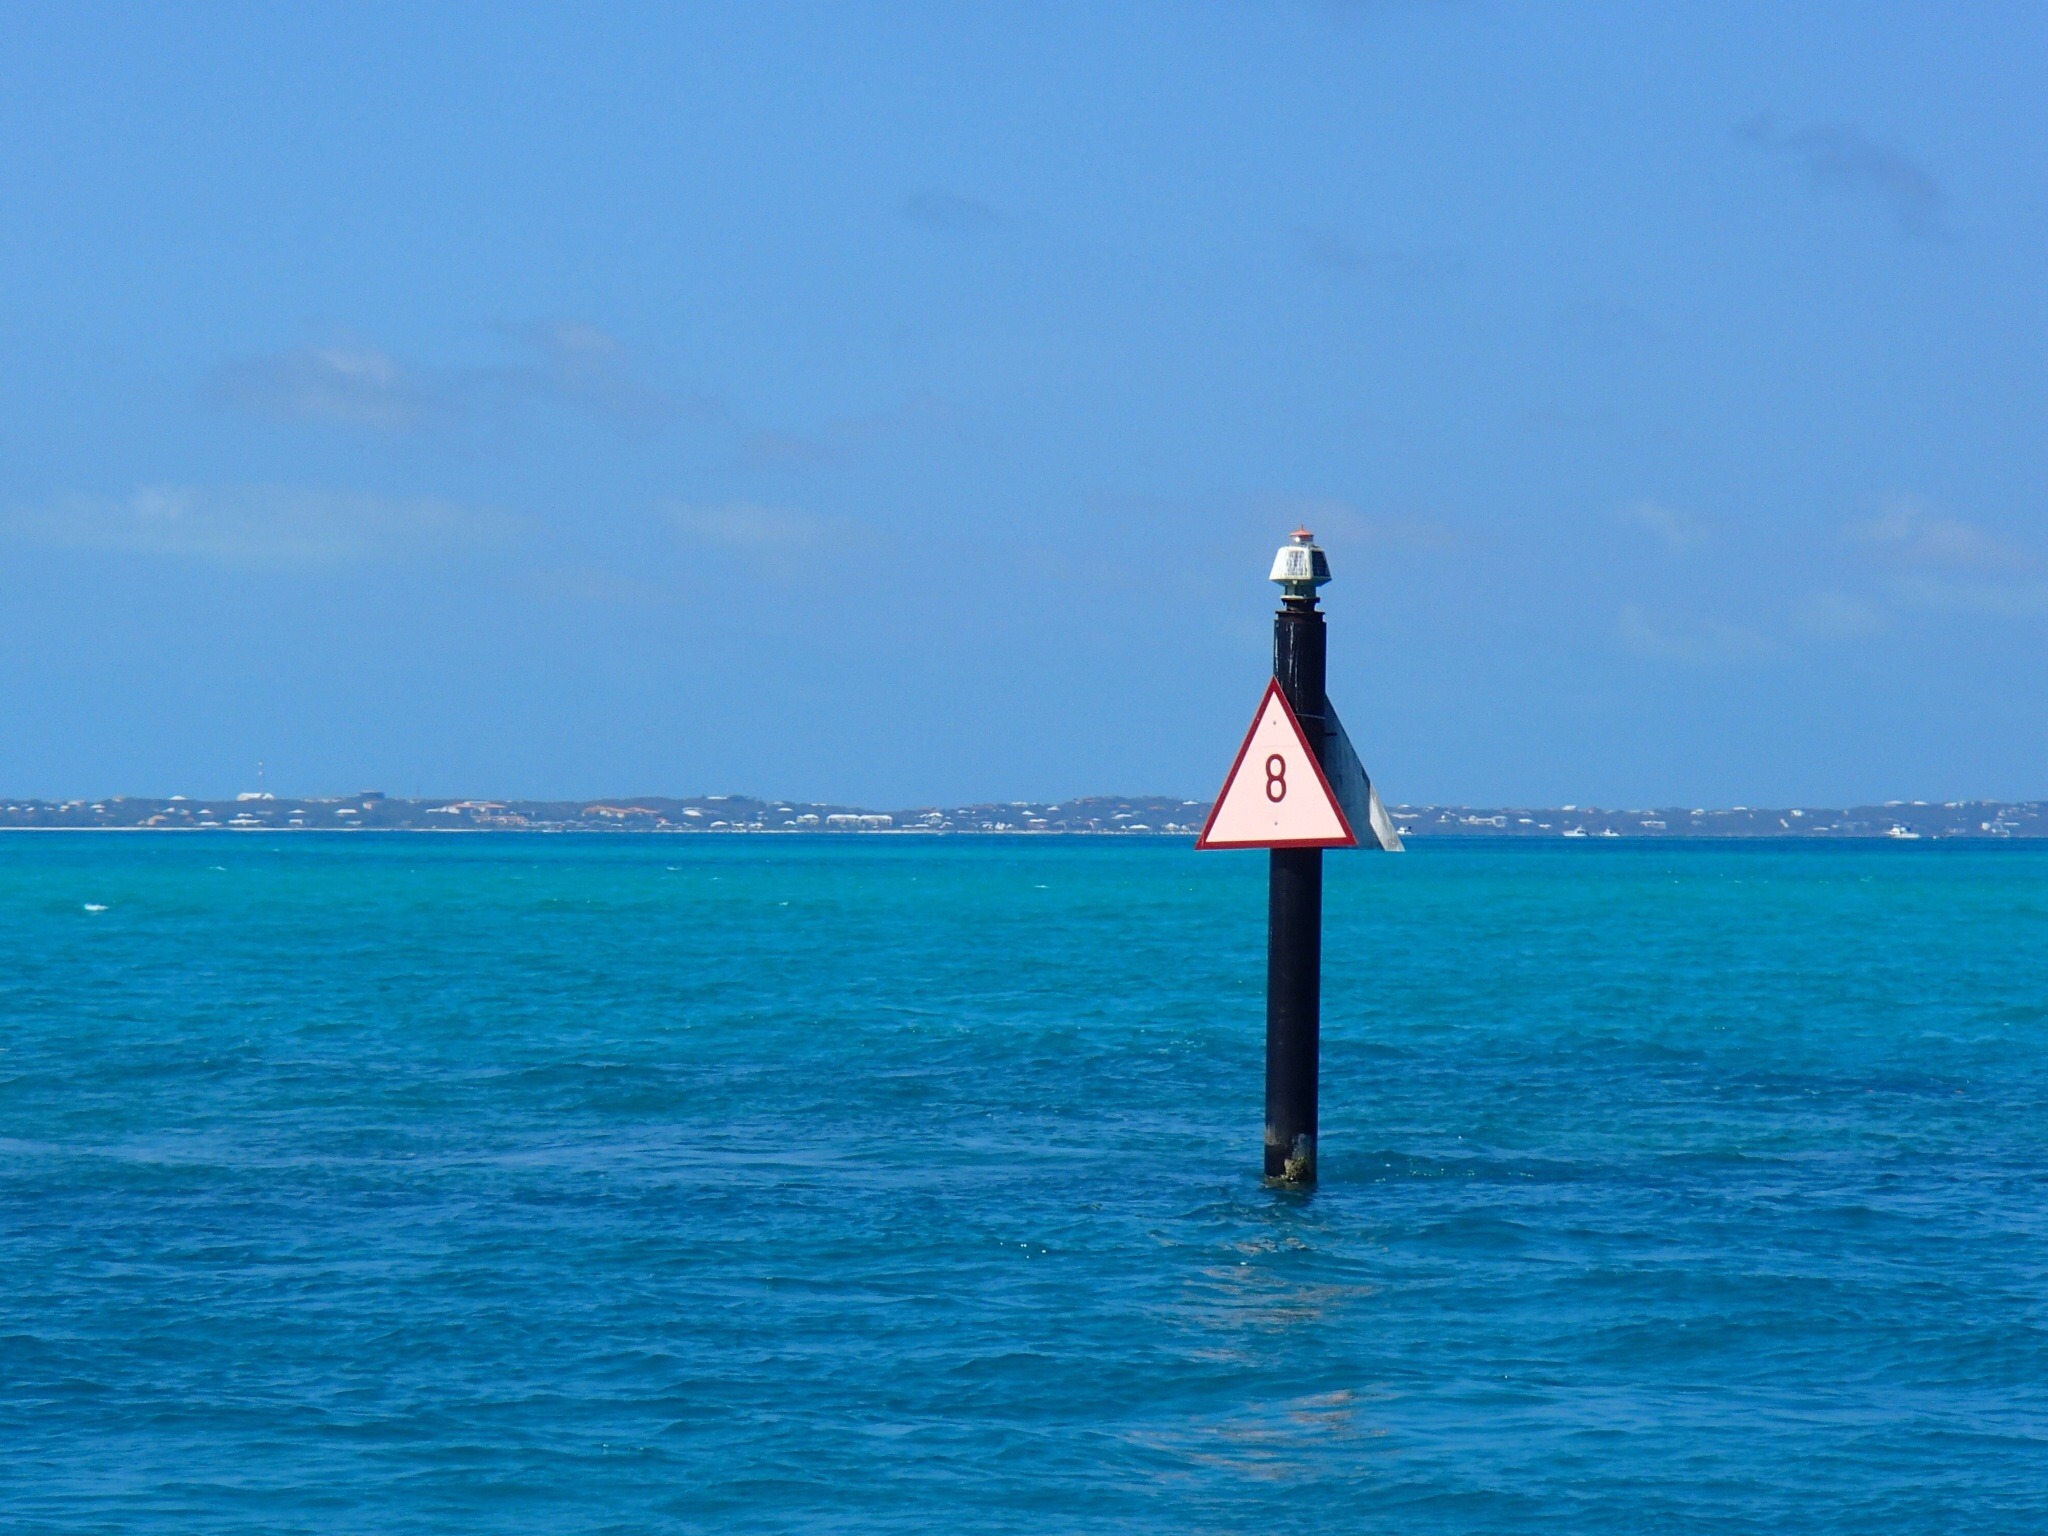
beach, sea, coast, water, ocean, horizon, shore, vacation, sign, tower, bay, blue, marker, see, mark, channel, cape, bouy, turks and caicos, channel marker